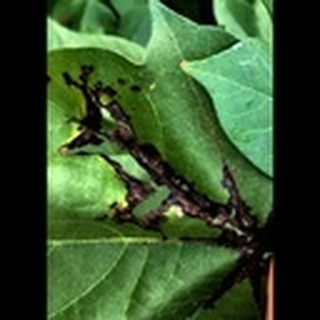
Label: cotton_bacterial_blight